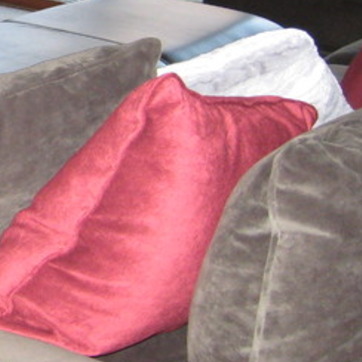
Material: fabric